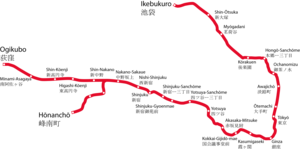
La ligne Marunouchi est une ligne de métro à Tokyo au Japon gérée par le réseau Tokyo Metro. Elle relie la station d'Ikebukuro à la station d'Ogikubo, avec une branche entre les stations de Nakano-Sakaue et Hōnanchō. Longue de 27,4 km, elle traverse Tokyo du nord-ouest à l'ouest en passant par le centre. Les arrondissements traversés sont Suginami, Nakano, Shinjuku, Minato, Chiyoda, Chūō, Bunkyō et Toshima. Elle est également connue comme ligne 4. Sur les cartes, la ligne est de couleur rouge et identifiée par la lettre M pour la branche principale et Mb pour la branche secondaire. Les logos respectifs sont donc : pour la branche principale, et pour la branche secondaire.